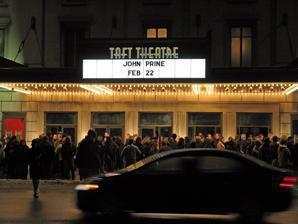
Building: Taft Theatre
Country: United States of America
Year built: 1928
Theater in Cincinnati, Ohio, United States 39°06′06″N 84°30′28″W / 39.101729°N 84.507732°W / 39.101729; -84.507732 Taft Theatre Exterior of venue (c.2008) Address 317 E 5th St Cincinnati , OH 45202-3309 Location Downtown Cincinnati Owner Scottish Rite Operator Music & Event Mgmt. Inc. Cincinnati Symphony Orchestra Designation Cincinnati Landmark Capacity 2,500 Opened 1928 Website Venue Website The Taft Theatre is a 2,500-seat theater , located in Cincinnati , Ohio . The theatre was built in 1928, as evidenced by its Art Deco interior. All seats are unobstructed, giving every seat a clear view of the stage. It is part of the Masonic Temple Building at Fifth and Sycamore streets. It is home to The Children Theatre of Cincinnati. As of 2010, it is operated by Music & Event Management Inc., a subsidiary of Cincinnati Symphony Orchestra . Music & Event Management Inc. also operates Riverbend Music Center and PNC Pavilion. The theatre underwent $3 million worth of upgrades and renovations for air conditioning, seating, restroom improvements and other amenities. It is used for Broadway shows, concerts , comedy and other special events. The theatre played host to the politically motivated Vote for Change Tour on October 2, 2004, featuring performances by Keb' Mo' , Bonnie Raitt and Jackson Browne . External links Concert Calendar References Wikimedia Commons has media related to Taft Theatre . Singer, Allen J. (2005), Stepping Out in Cincinnati: Queen City Entertainment 1900-1960 , Charleston: Arcadia Publishing, ISBN 0-7385-3432-3